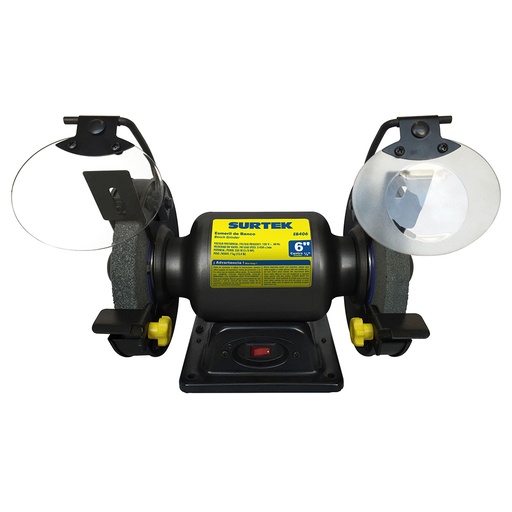
Esmeril De Banco 6" 250 W 120 V 3450 Rpm Surtek EB406
-Voltaje: 120V -Frecuencia: 60hz -Fases: 1 -Bocas con diseño lobular sin esquinas "super drive" que eliminan esfuerzos y propician una máxima resistencia y duración. Acero aleado y tratado térmicamente para máxima resistencia y duración -Velocidad del motor: 3450 rpm
Brand: Baratools
Category: Hardware > Tools > Grinders > Bench Grinders